Laura W. Maxwell

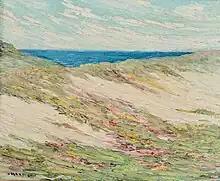
"Sand Dune" (1916)

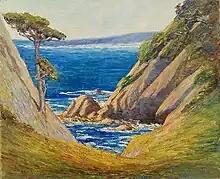
"Pt. Lobos" (1916)

Maxwell's travels with her husband provided her with subjects to paint. During the summer she would sketch various locations across the United States and Europe. She spent four years studying at the Académie Julian in Paris in 1918 where she met artist students from the Monterey Peninsula, such as Francis McComas and Charles Rollo Peters.